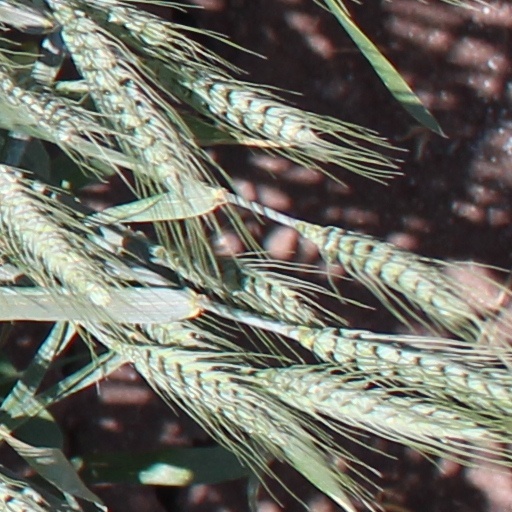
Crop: wheat